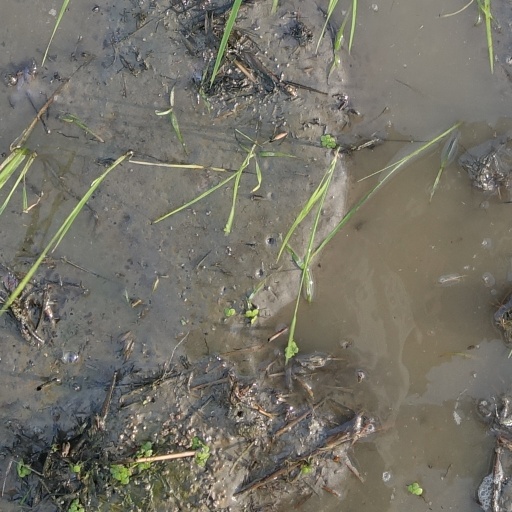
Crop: rice